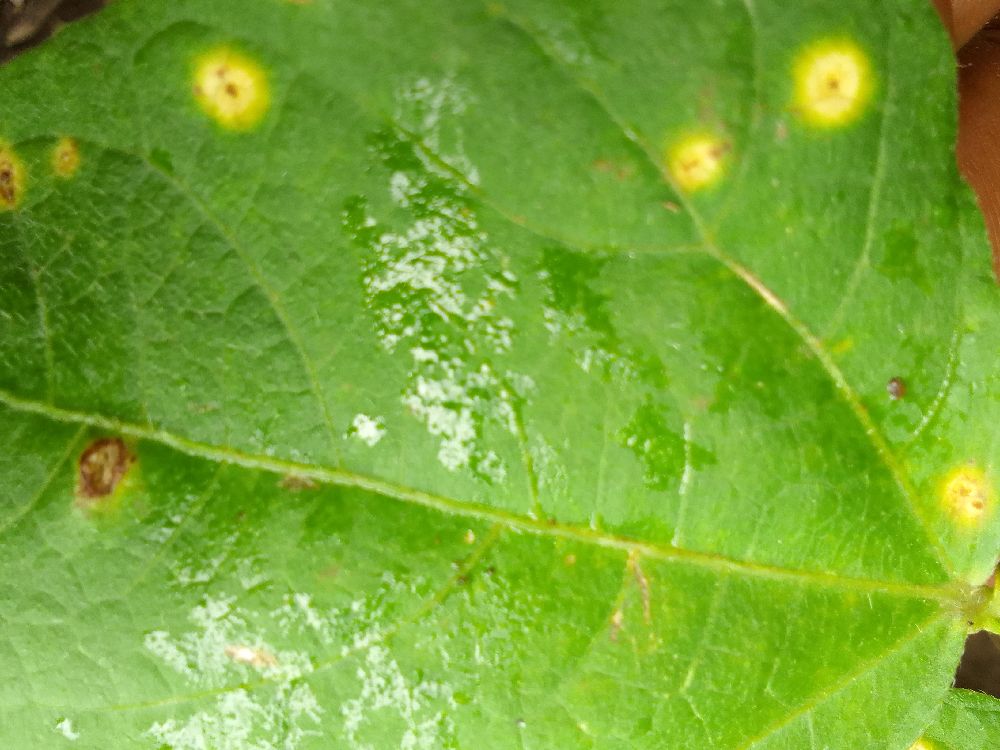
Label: rust